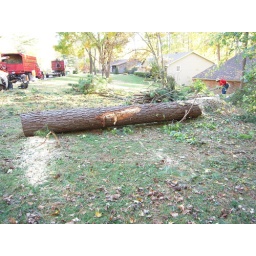
This was the largest pine tree in my yard.